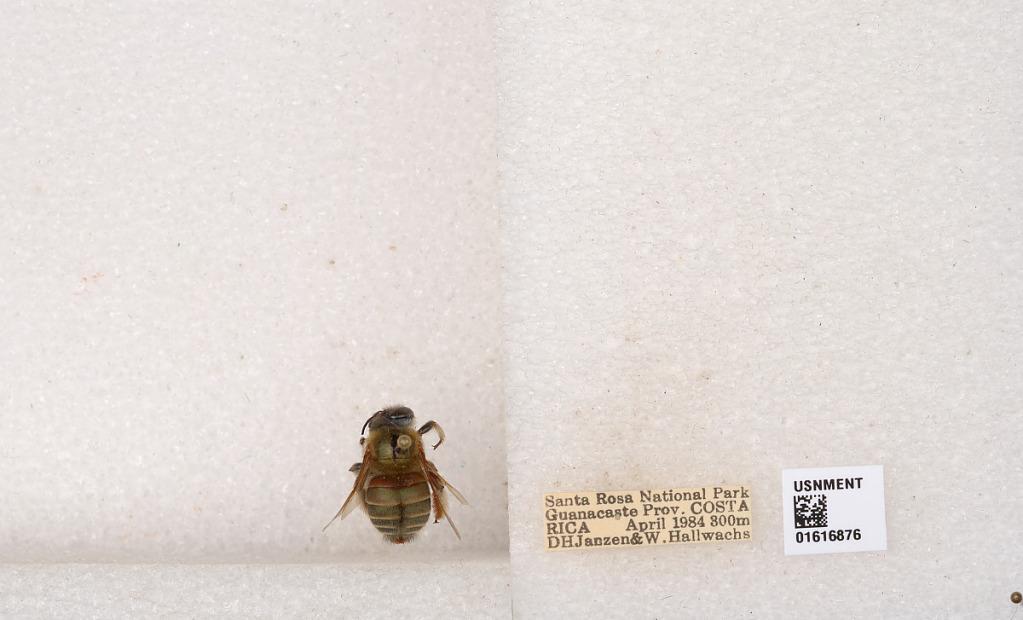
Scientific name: Xylocopa
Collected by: D. Janzen & W. Hallwachs
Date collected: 1984-4-1
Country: Costa Rica
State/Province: Guanacaste
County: La Cruz
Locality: Santa Rosa National Park